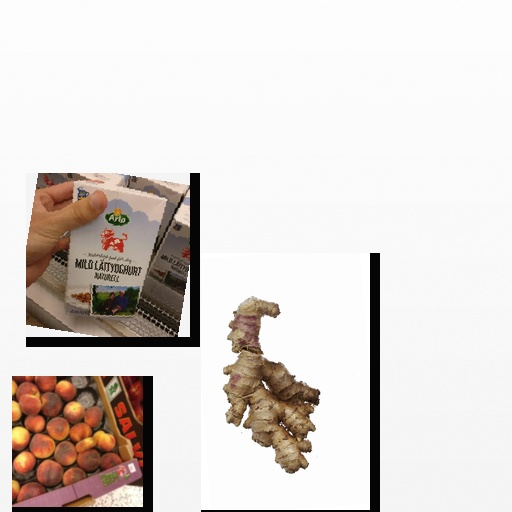
Food items: ginger, peach, natural_low_fat_yogurt